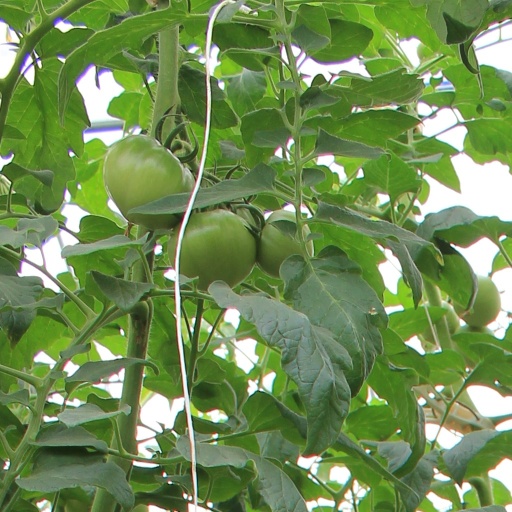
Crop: tomato